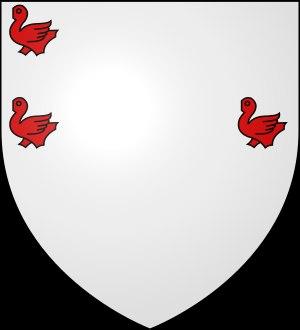
Querrieu est une commune française située dans le département de la Somme, en région Hauts-de-France.